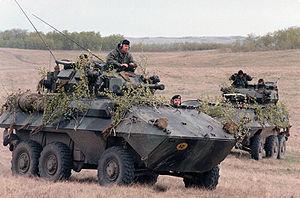
Le Mowag Piranha est une famille de véhicules de combat d'infanterie conçus par le constructeur suisse Mowag, une filiale du groupe General Dynamics depuis 2003. Cinq générations de véhicules, et ses nombreuses variantes, produits à plus de 11 000 exemplaires par Mowag ou sous licence par d'autres compagnies, sont en service dans le monde.
Le véhicule blindé AVGP, d'usage général, est une série de trois véhicules de combat blindés commandés par l'armée canadienne en 1977. Les véhicules, qui sont le Grizzly, Cougar et Husky, étaient basés sur la version à six roues du MOWAG suisse Piranha I.